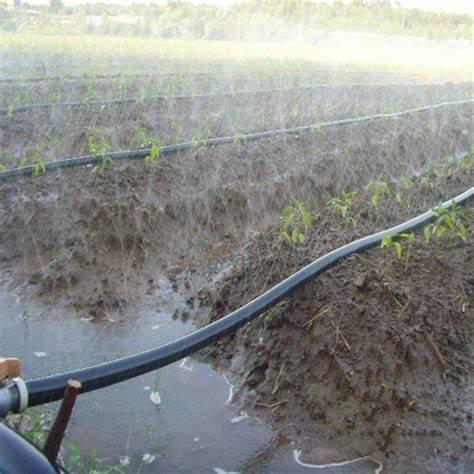
Mfumo wa umwagiliaji unaendelea katika shamba kubwa, ikiwa na mabomba meusi yaliyopangwa vizuri tanayopita katikati ya matuta yaliyopandwa mimea midogo ya rangi ya kijani kibichi, mabomba haya yametobolewa hivyo hurusha maji moja kwa moja kwenye matuta ili kutunza unyevunyevu.